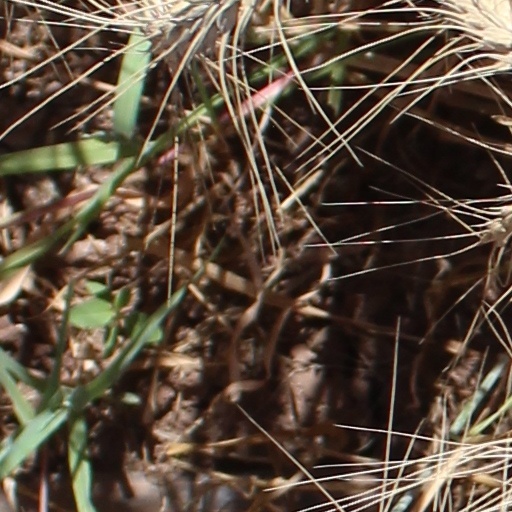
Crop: wheat